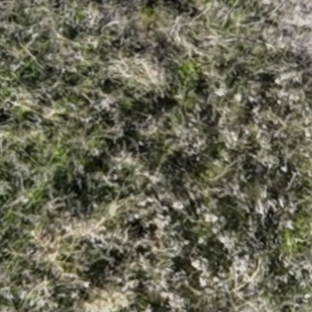
Month: october